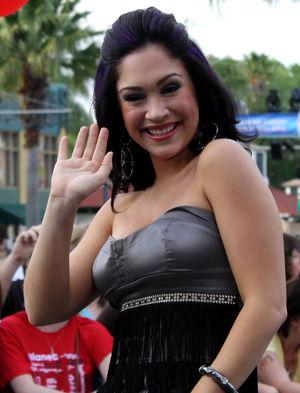
Diana DeGarmo, née le 16 juin 1987 à Birmingham, en Alabama, aux États-Unis, est une chanteuse américaine, finaliste de la troisième saison du télécrochet American Idol. Elle a interprété le rôle d'Angelina Veneziano, dans le soap opéra Les Feux de l'amour de 2011 à 2012.